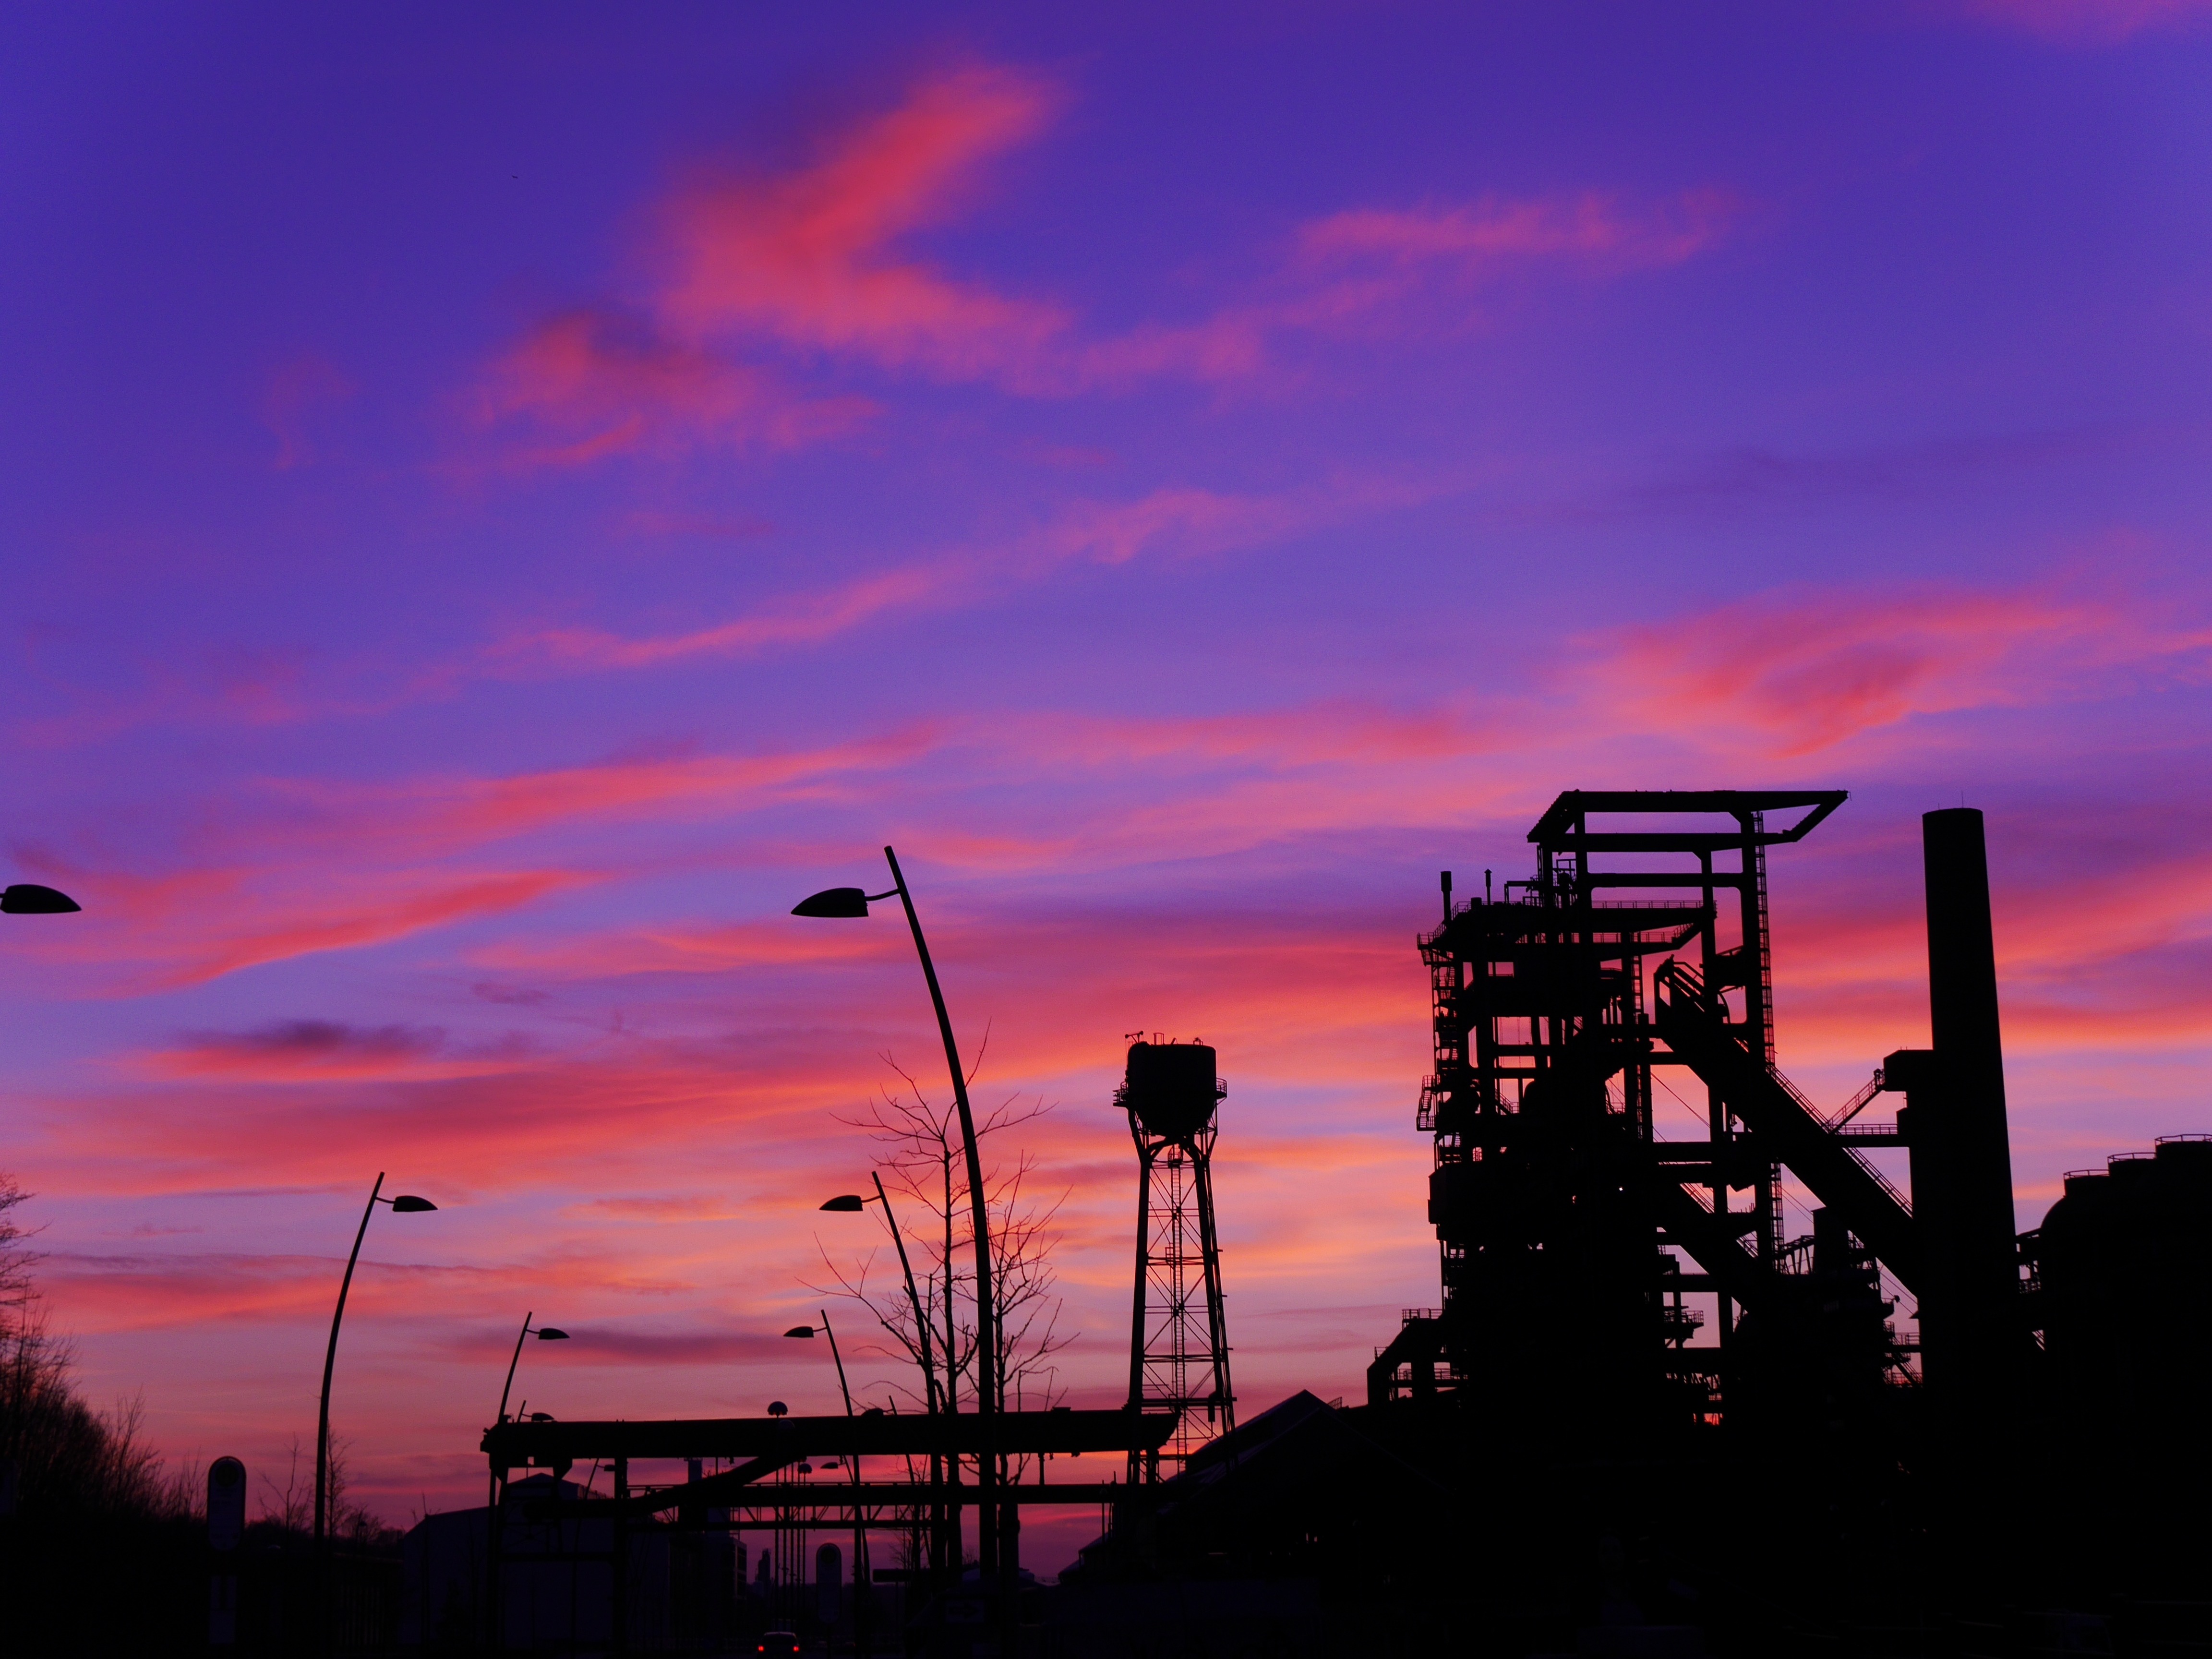
horizon, cloud, sky, sunrise, sunset, morning, dawn, dusk, evening, romance, industry, bill, dortmund, phoenix, afterglow, phoenix lake, hoesch, sun fairy rank